Eijudō Hibino at Seventy-one (Toyokuni I)

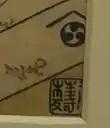
Nishimuraya "mitsu tomoe" publisher's mark above seal

Depicted in the print is the seventy-one-year-old Nishimuraya Yohachi, seated on his mattress and bedding in front of a painted "byōbu" (屏風) folding screen. He is dressed formally in a winter "haori" coat and kimono, both decorated with a pattern of repeated 寿 ("kotobuki") characters. Not only does this character signify "longevity," but it is also the second character in Eijudō (永寿堂), the name of Nishimuraya's shop.